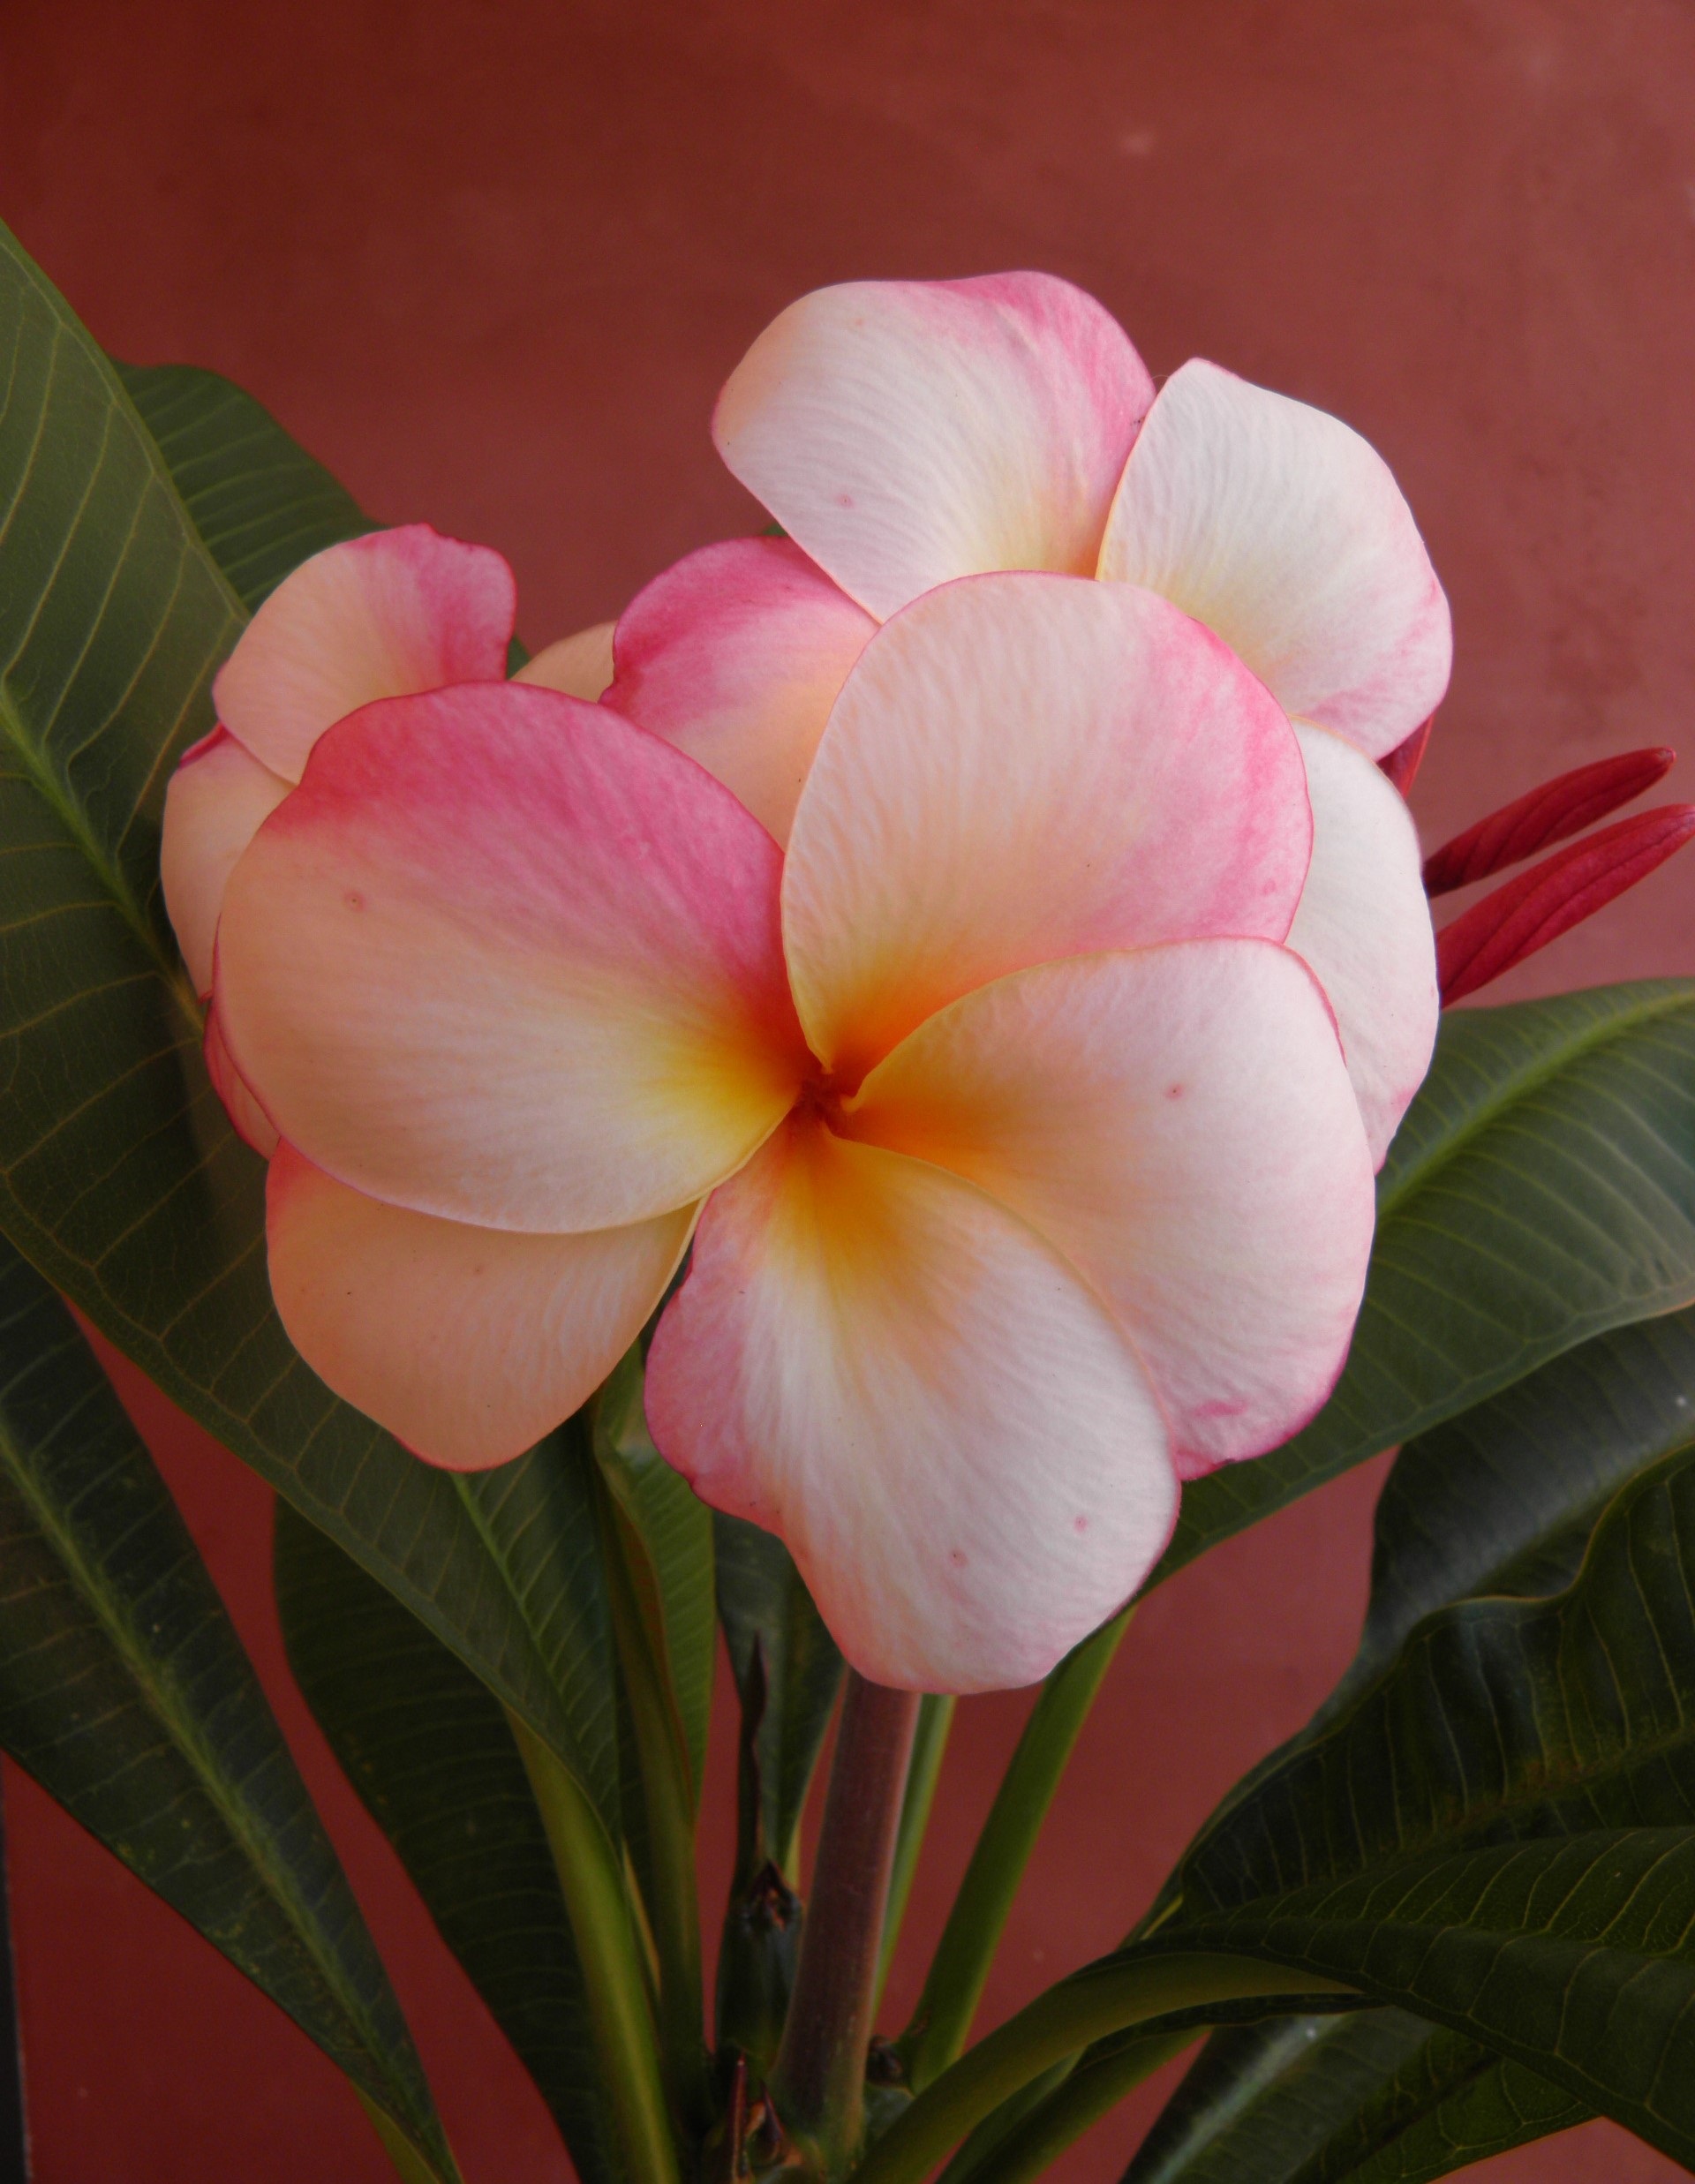
nature, blossom, plant, white, flower, petal, tropical, botany, garden, pink, flora, exotic, plumeria, scent, macro photography, pink flowers, frangipani, flowering plant, tropical flowers, land plant, japanese camellia